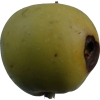
Label: Apple 13